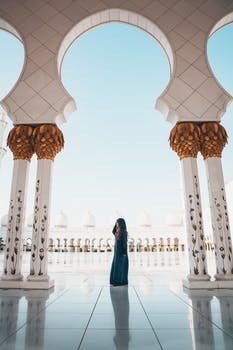
Label: No Watermark